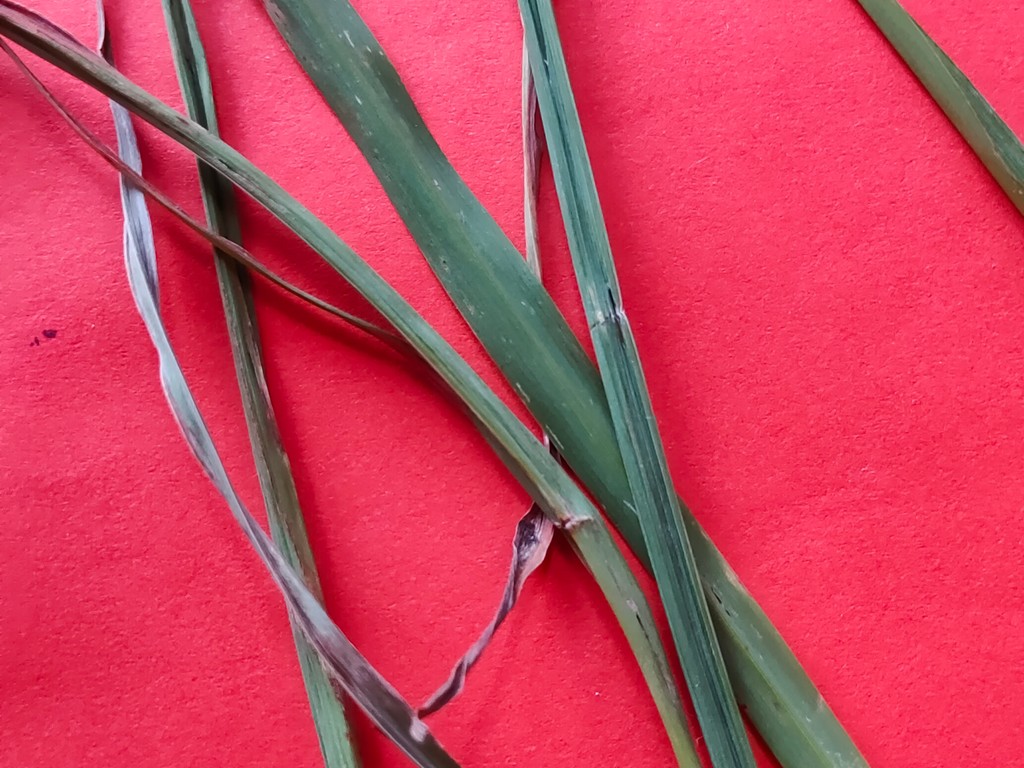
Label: Unhealthy